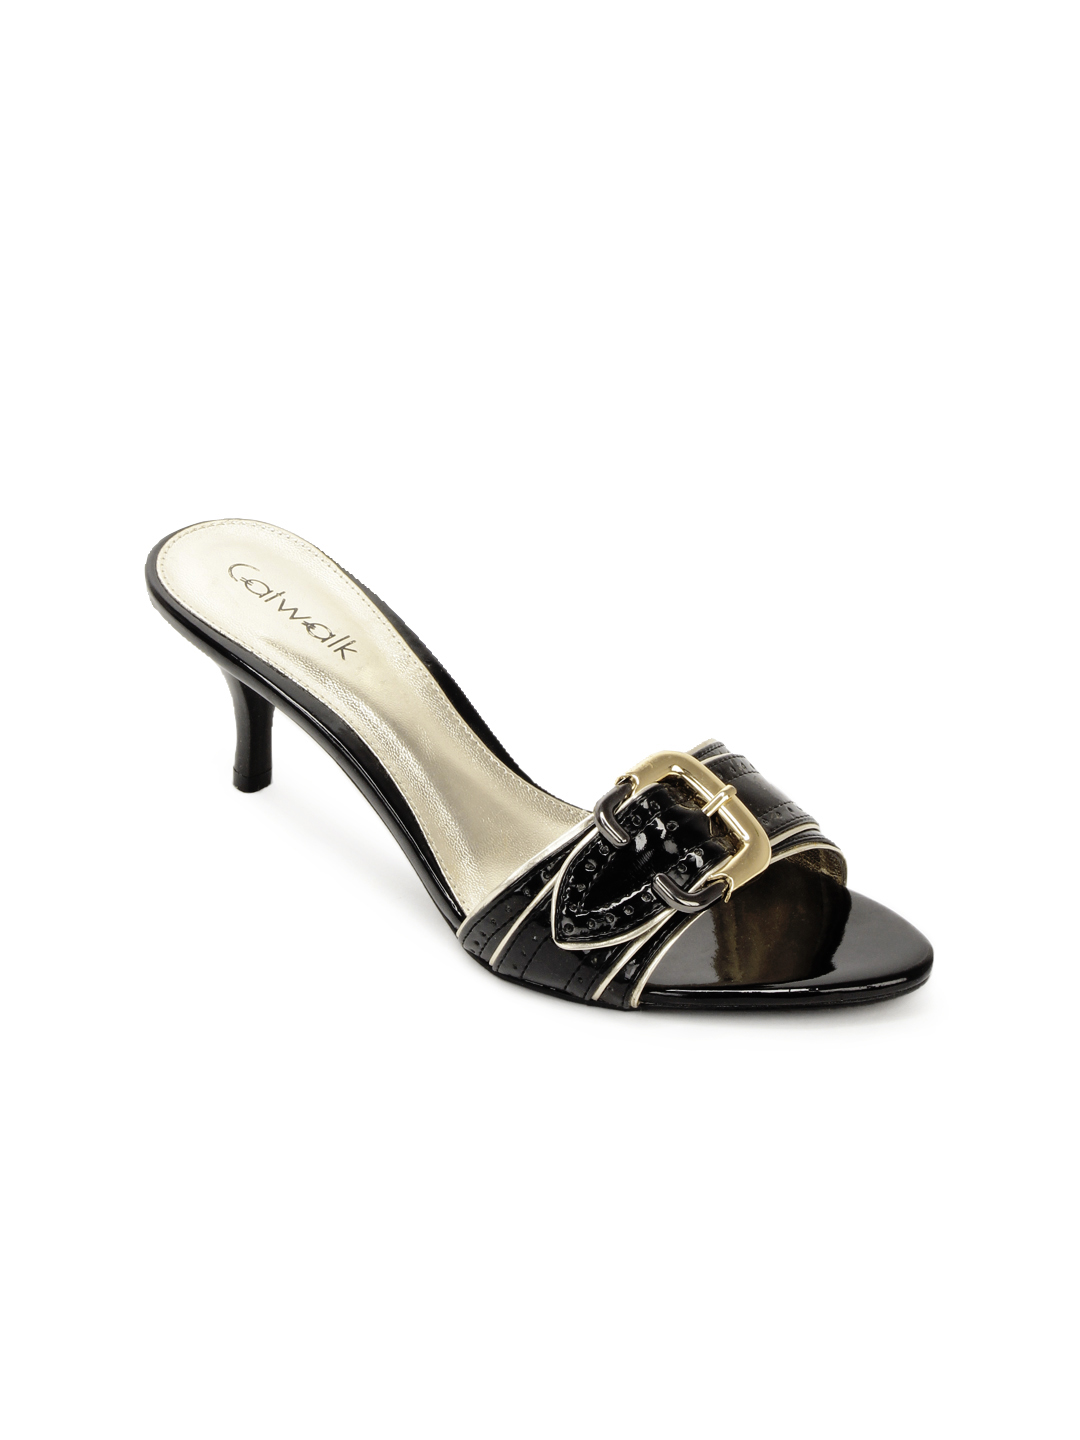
Catwalk Women Black Heels
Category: Footwear / Shoes / Heels
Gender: Women
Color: Black
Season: Summer 2012
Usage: Casual